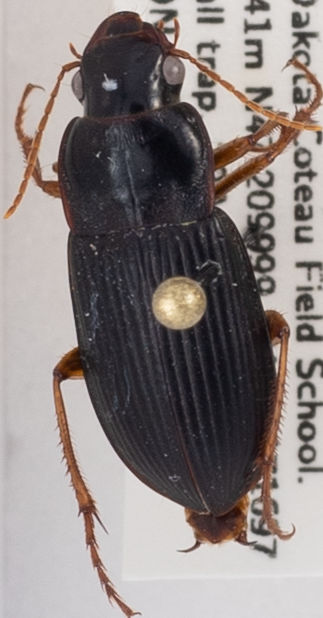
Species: Harpalus pensylvanicus
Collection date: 2017-08-29
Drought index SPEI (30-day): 1.226
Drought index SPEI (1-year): -0.156
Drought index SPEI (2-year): -0.114